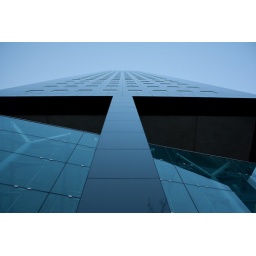
Shot straight from base of the middle pillar of the Achmea tower in Leeuwarden.